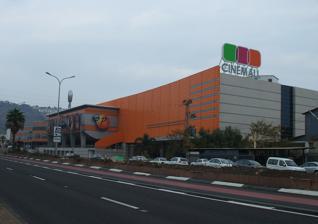
Building: Lev HaMifratz Mall
Country: Israel
Year built: 1991
Shopping mall in Haifa, Israel Lev HaMifratz Mall ( Hebrew : קניון לב המפרץ , Kanyon Lev HaMifratz , lit. Heart of the Bay Mall ), Location Haifa , Israel Address 55 HaHistadrut Ave, Lev Hamifratz Junction Opening date 1991 No. of stores and services 83 No. of floors 3 Website www .israelmalls .net /mall .asp?mid=21 Lev Hamifratz Mall, officially known as Cinemall . Interior of Lev HaMifratz Mall. Lev HaMifratz Mall ( Hebrew : קניון לב המפרץ , Kanyon Lev HaMifratz , lit. Heart of the Bay Mall ), officially branded Cinemall , is a shopping mall located in Haifa , Israel . Lev HaMifratz has three floors of stores, a food court , an underground parking garage , and an above ground parking garage. In the past, it included an amusement park , a miniature golf course and an ice skating rink . The area around Lev HaMifratz is also a transportation hub. Behind it is a train station , with trains to Nahariya and Tel Aviv . The entrance to the station is from the above ground parking garage. It is also adjacent to the Haifa Bay Central Bus Station , which is the main junction between the Krayot and the city of Haifa. During construction, the mall was hit by an Iraqi Scud missile in the course of the 1991 Gulf War . Attempted bombing On March 21, 2009, the mall was the target of a failed terrorist bombing attack, which was thwarted when police sappers disarmed a bomb weighing at least a few dozen kilograms in a vehicle outside the mall on that Saturday night. Israeli police suspect that Hezbollah or another Iran -backed terrorist organization was attempting to perpetrate the bombing. See also List of shopping malls in Israel References